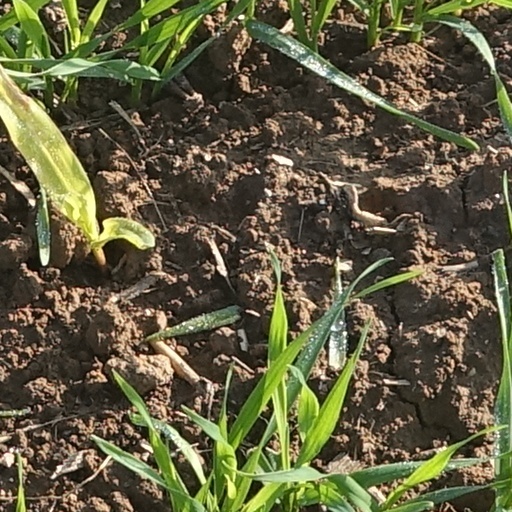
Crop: wheat